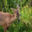
Label: deer